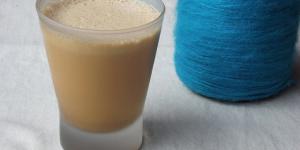
coctel de algarrobina facil